Battle of Giglio

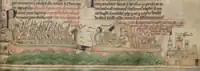
The battle of Giglio depicted in the Chronica Majora of Matthew Paris (1259)

The Emperor controlled the land route through central Italy and thus Rome was cut off by land from northern Italy. The council gathered in Nice, where they were first transported by a fleet of the Maritime Republic of Genoa, which was led by a Guelph (Pope loyal) Government in its port. The two legates James of Palestrina and Otto of San Nicola negotiated with the Genoese for 32 armed galleys for the further transport by sea to Rome, and as soon as the embassies of the Lombard cities had embarked the journey should be started. When Frederick II learned of this project he ordered in March 1241 his in Lombardy prevailing vicars, Marino di Ebulo and Oberto Pallavicini, to attack Genoa by land.